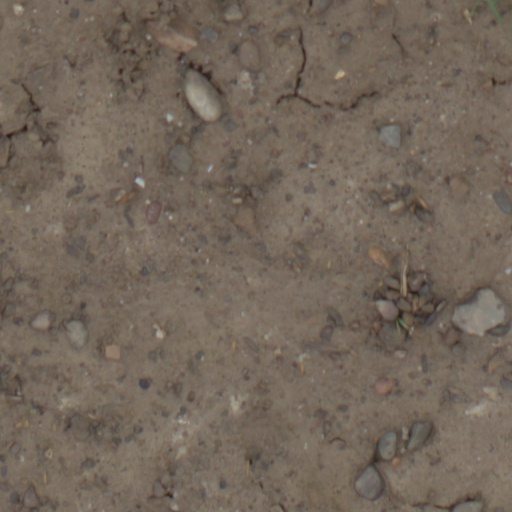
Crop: wheat